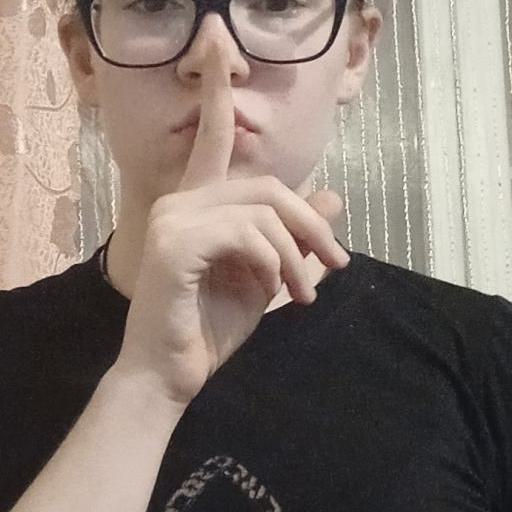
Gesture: mute